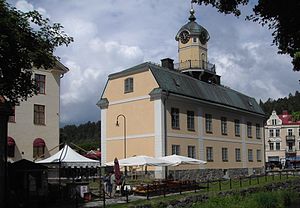
Söderköpings kommun
Söderköpings rådhus
Söderköping er en kommune i det svenske län Östergötlands län. Kommunens administration ligger i byen Söderköping. Gøta kanalen og Söderköpingsån løber gennem kommunen, på en strækning næsten parallelt, før de mod øst løber ud i Slätbaken der er en havbugt i Østersøen.